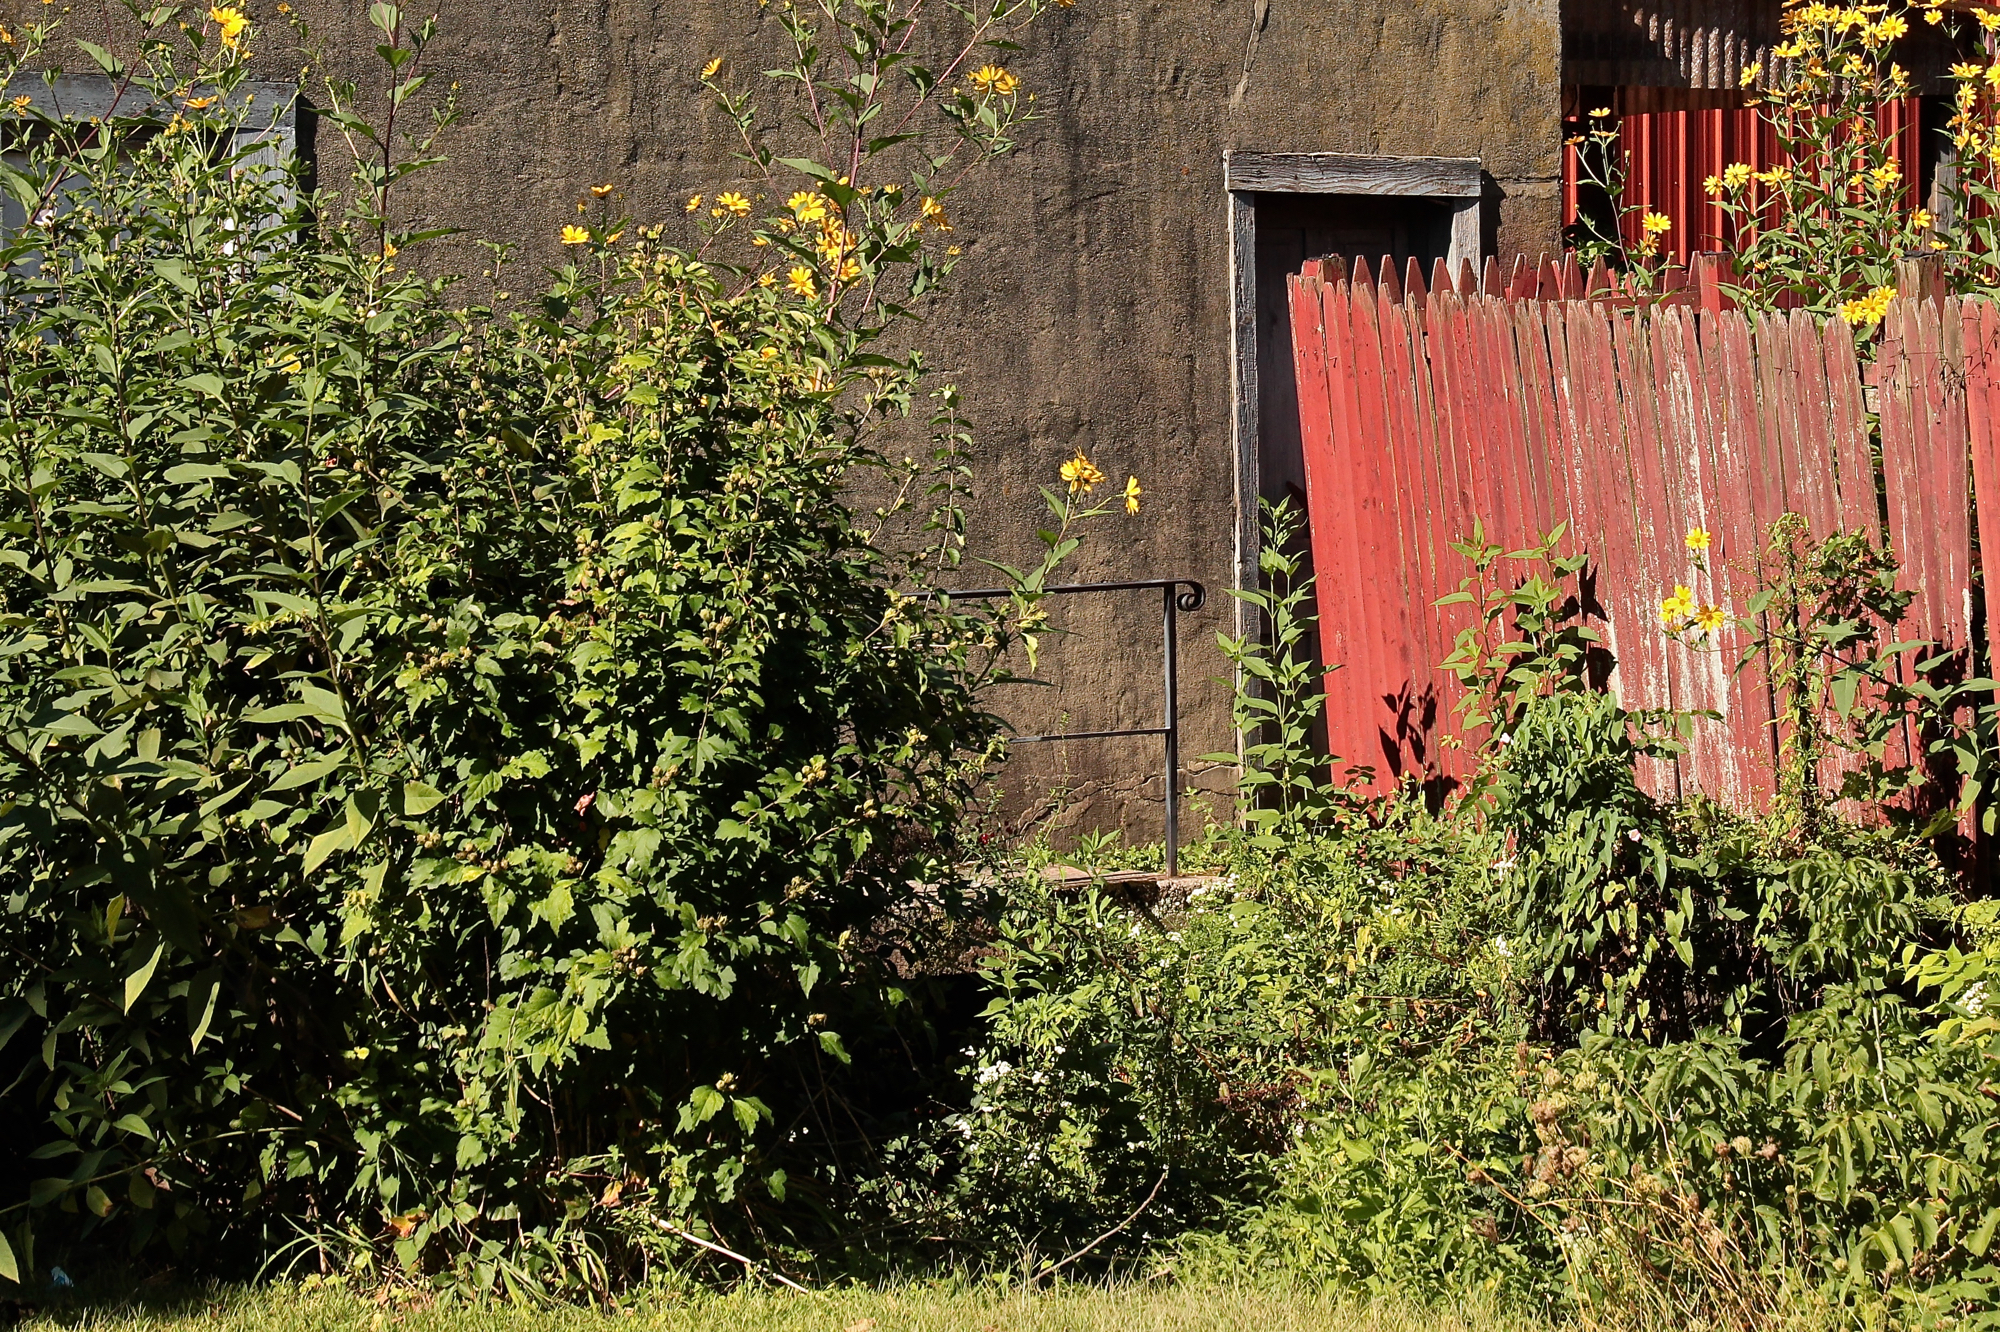
tree, nature, forest, grass, fence, plant, lawn, house, leaf, flower, wall, green, cottage, autumn, backyard, botany, garden, flora, shrub, woodland, yard, hedge, 3652015, 365the2015edition, rural area, day257, day257365, 14sep15, woody plant